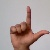
The image shows a hand gesture representing the letter 'L' in Indian Sign Language.